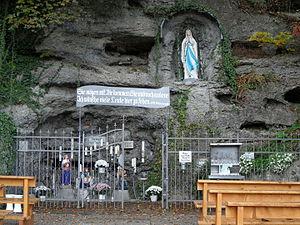
Après les apparitions de Lourdes, de très nombreuses répliques de la grotte de Lourdes sont réalisées, jusqu'en 1914. Ce n'est évidemment pas une date butoir. Après cette date, le nombre de copies de la grotte continue toujours d'évoluer. En 2015, un auteur a répertorié en France plus de 765 sites, et dans le reste du monde 321 copies de la grotte.